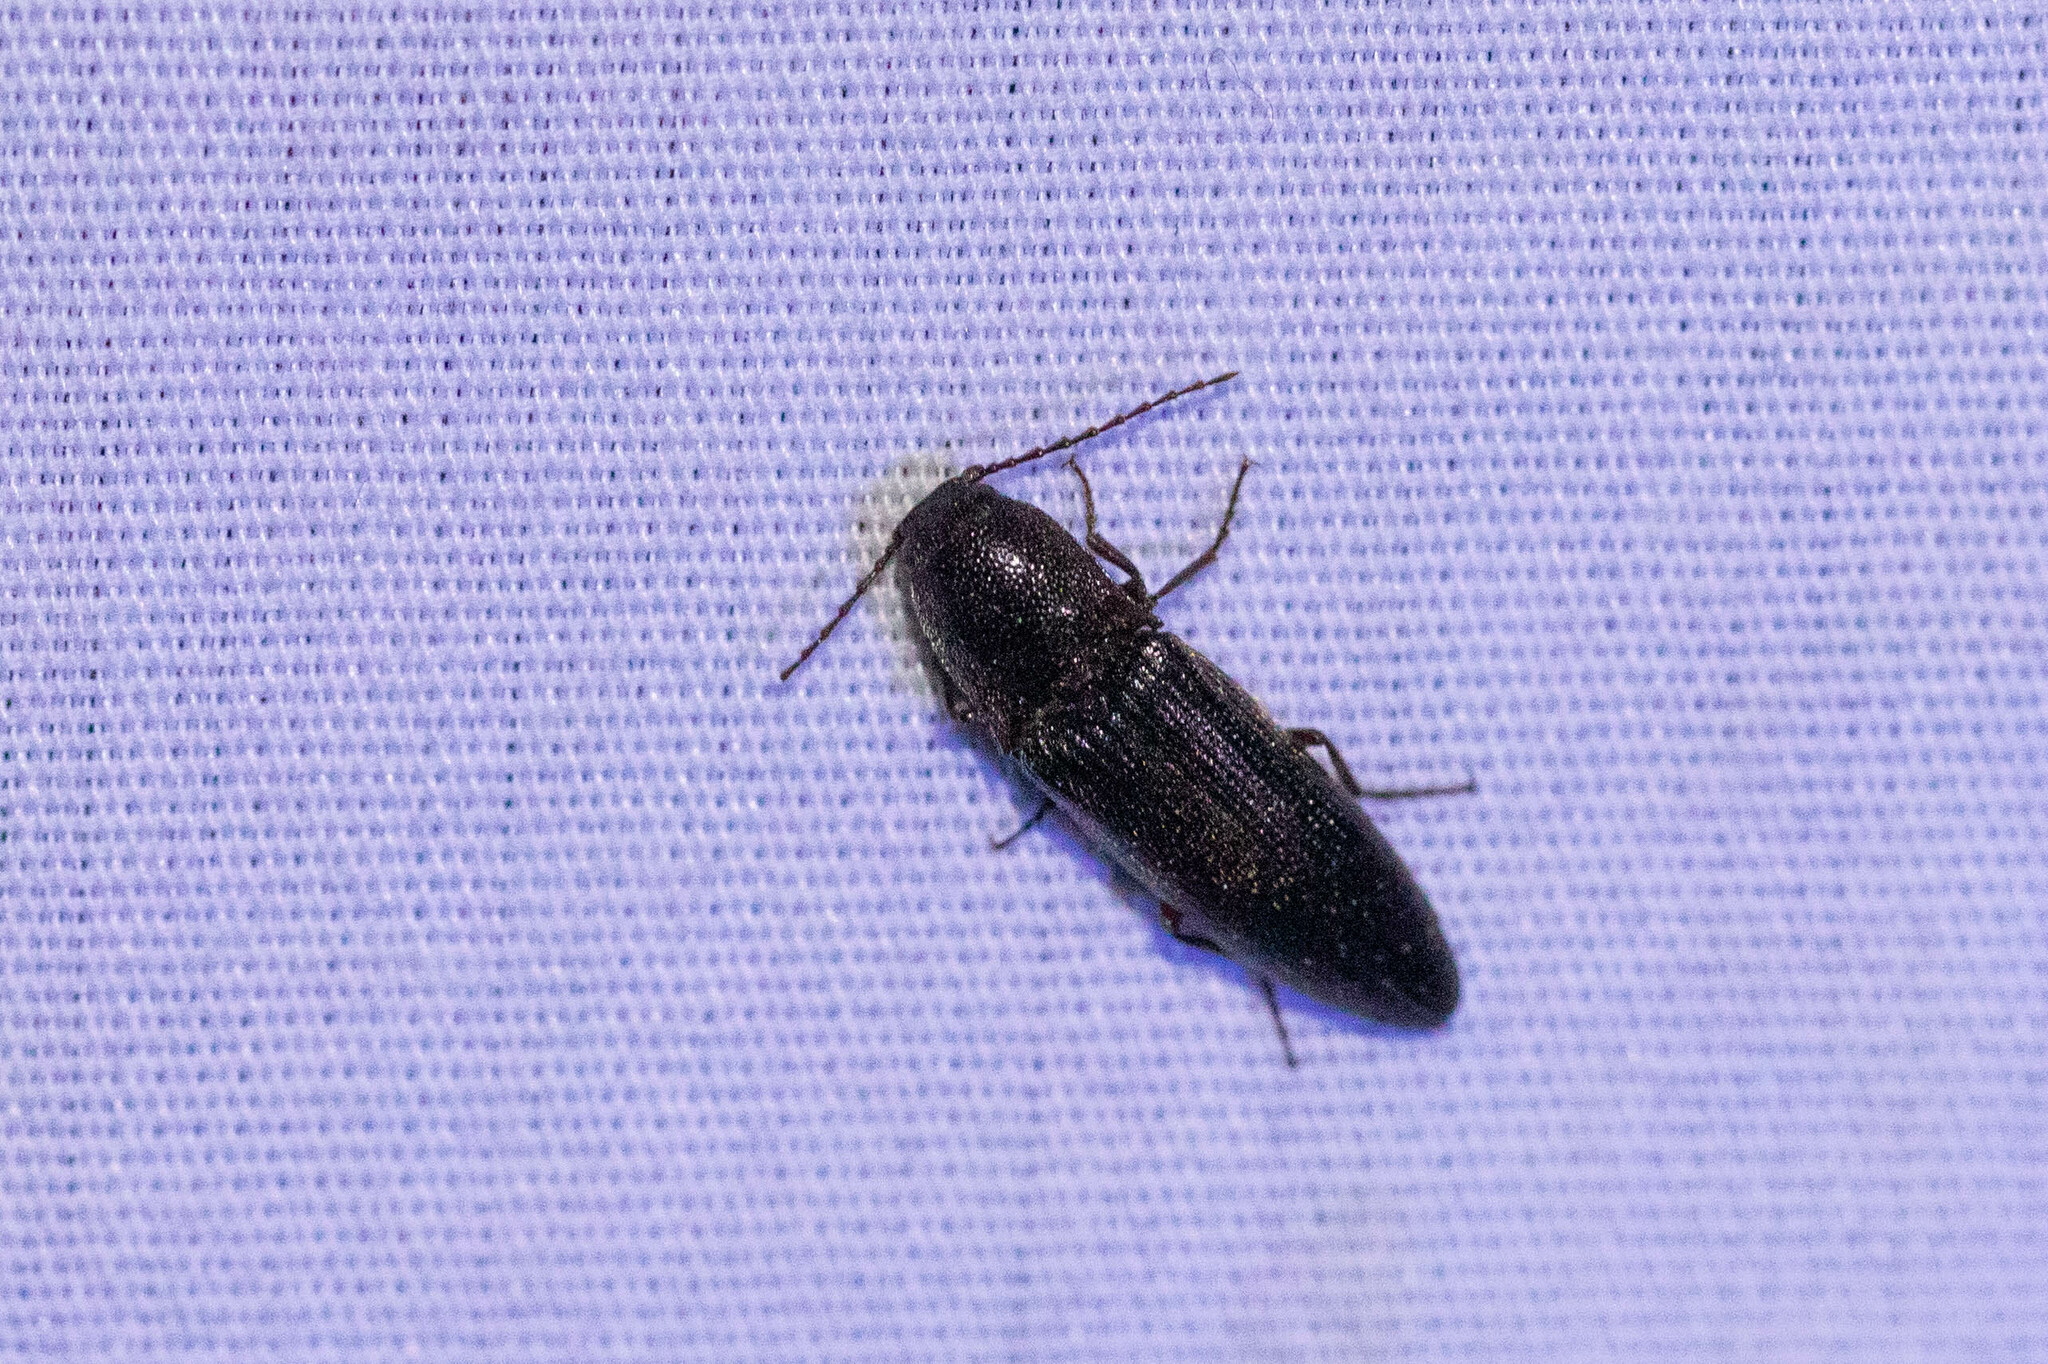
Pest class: clickbeetles_wireworms